Prime Minister of Ukraine

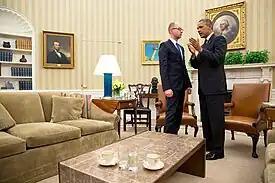
U.S. president Barack Obama talking with Prime Minister Arseniy Yatsenyuk at the conclusion of their bilateral meeting in the Oval Office, March 12, 2014

The prime minister heads Ukraine's executive branch of government, the Cabinet of Ministers, and signs decrees passed by the Cabinet.